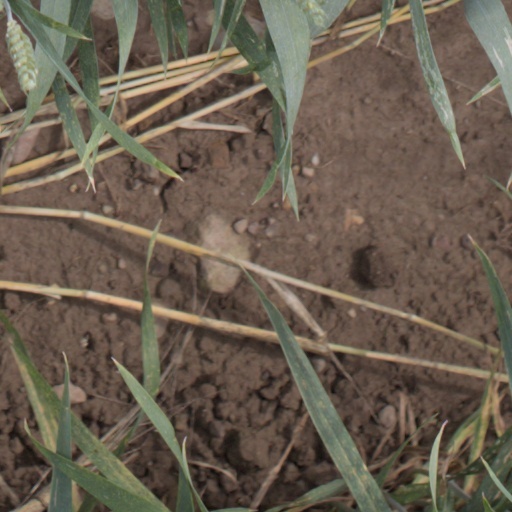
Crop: wheat